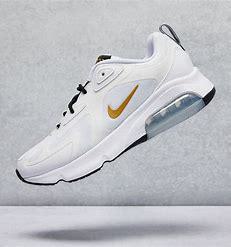
Brand: Nike
Model: Air Max 200